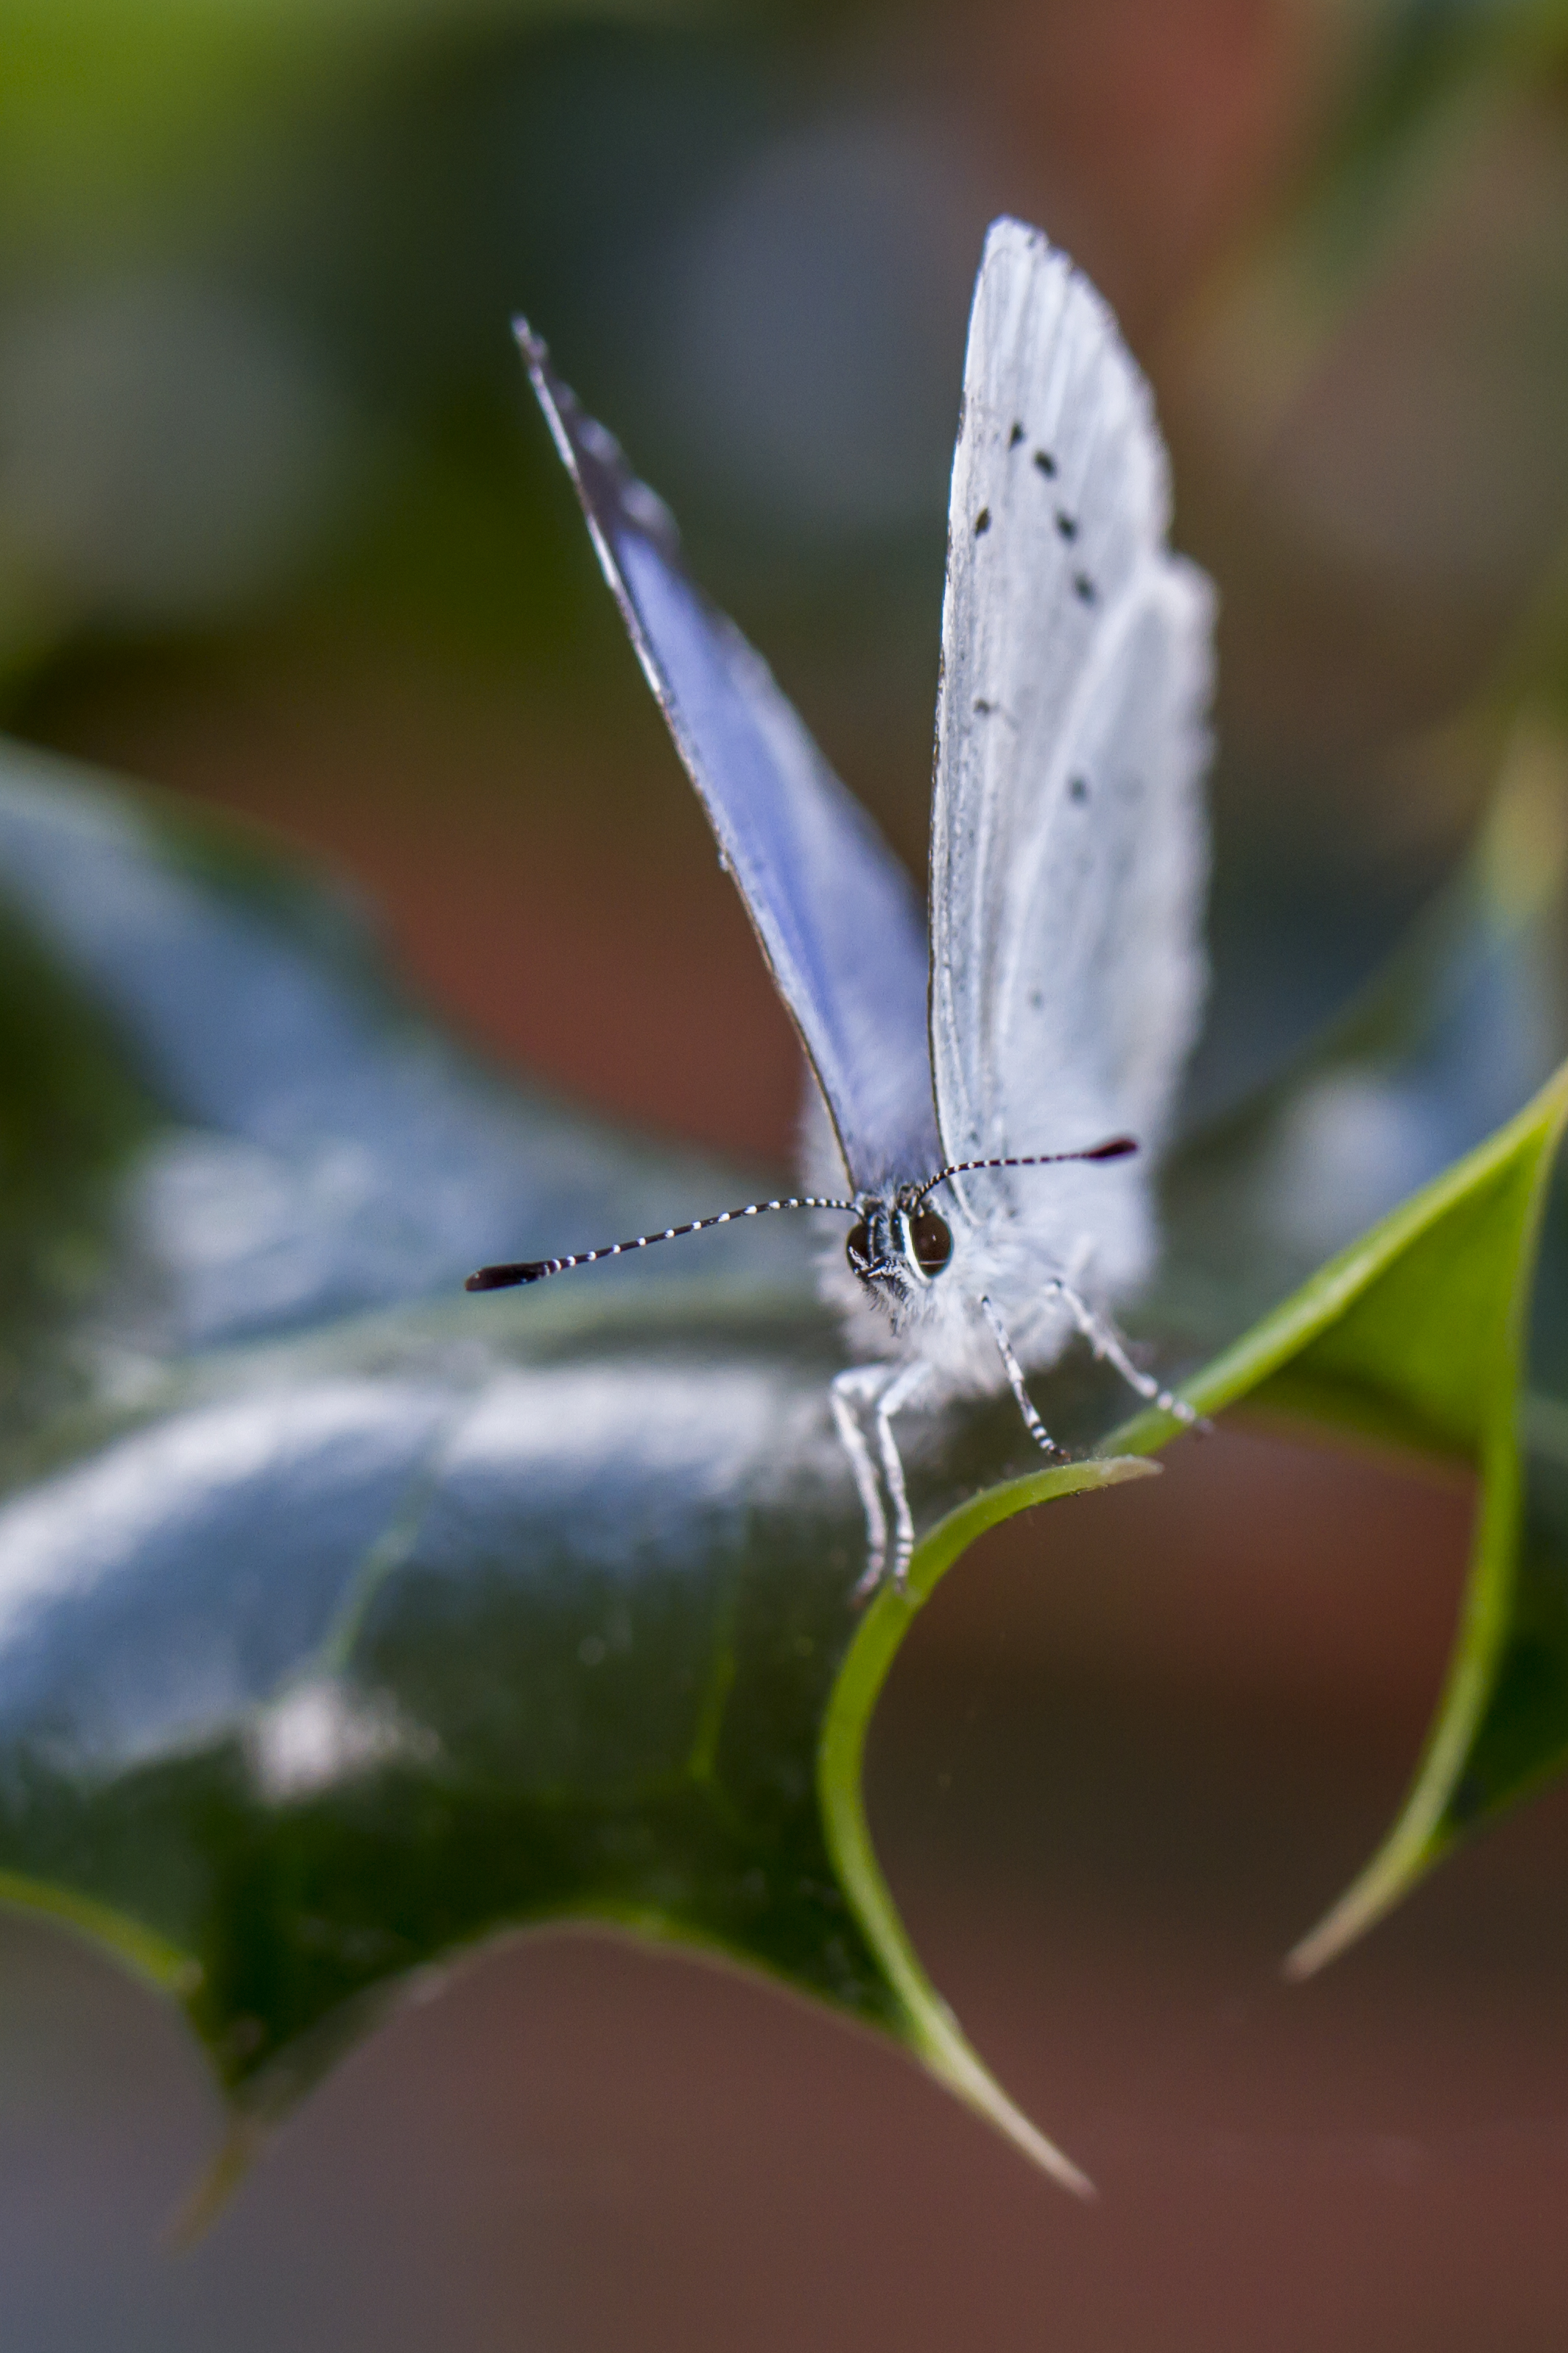
nature, wing, photography, leaf, flower, green, insect, butterfly, garden, closeup, flora, fauna, invertebrate, close up, outdoors, uk, canon7d, nikkvalentine, peterborough, extensiontubes, hollyblue, macro photography, arthropod, moths and butterflies, lycaenid